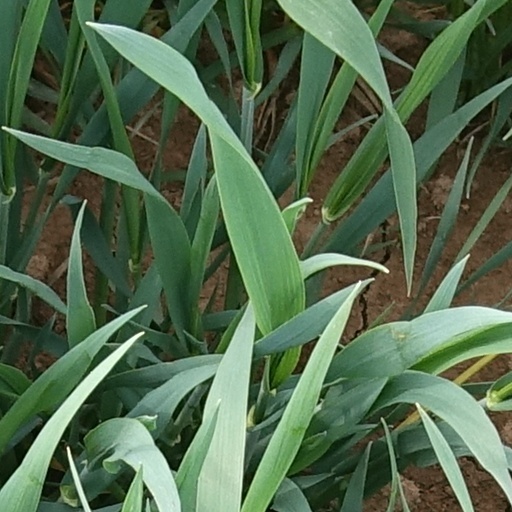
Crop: wheat